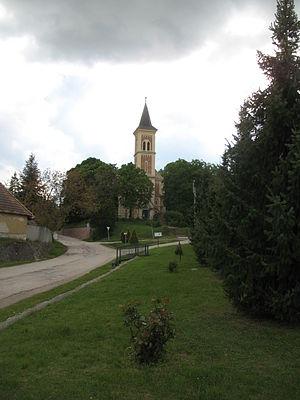
Dunaszentmiklós est un village et une commune du comitat de Komárom-Esztergom en Hongrie.